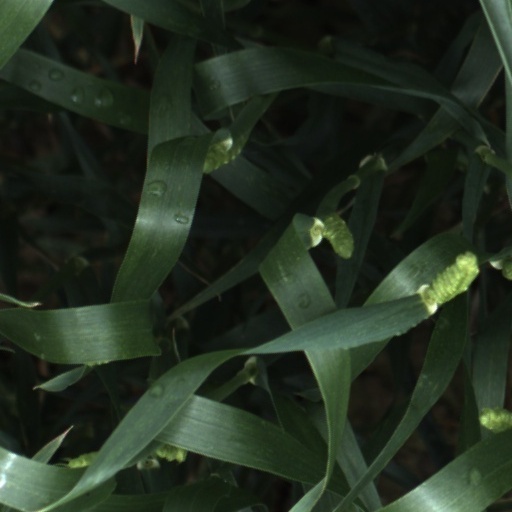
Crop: wheat